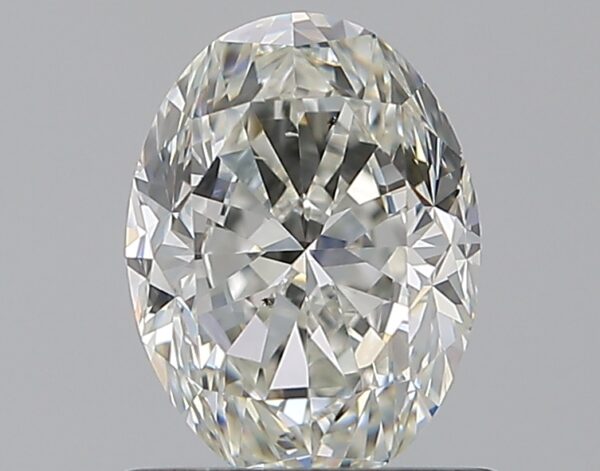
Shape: oval
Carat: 0.9
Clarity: SI1
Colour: I
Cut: GD
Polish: EX
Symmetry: EX
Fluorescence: N
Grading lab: GIA
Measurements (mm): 6.94 x 5.17 x 3.52